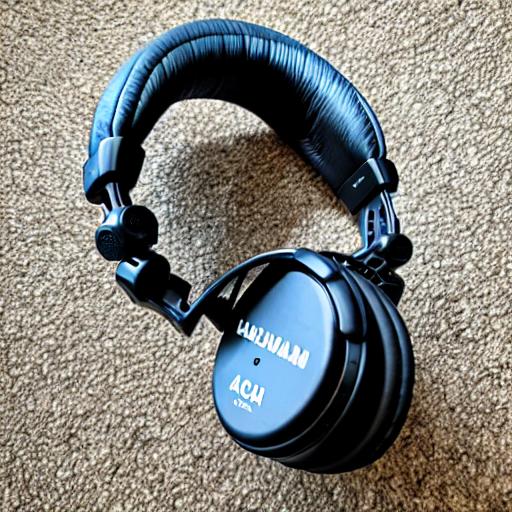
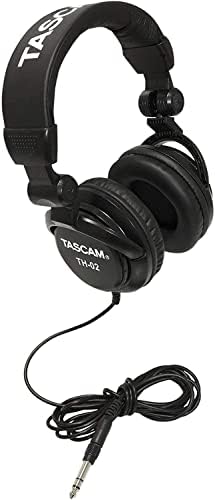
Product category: headphones
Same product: no